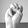
ASL letter: M